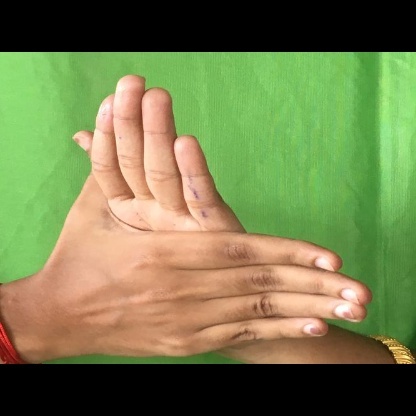
Mudra: Chakra